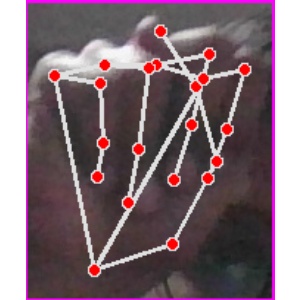
अक्षर: न